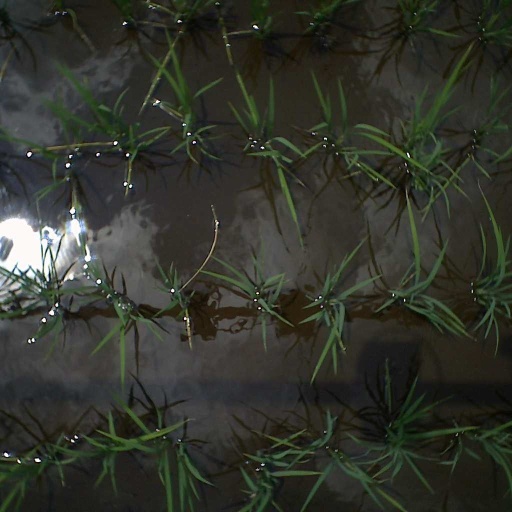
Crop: rice